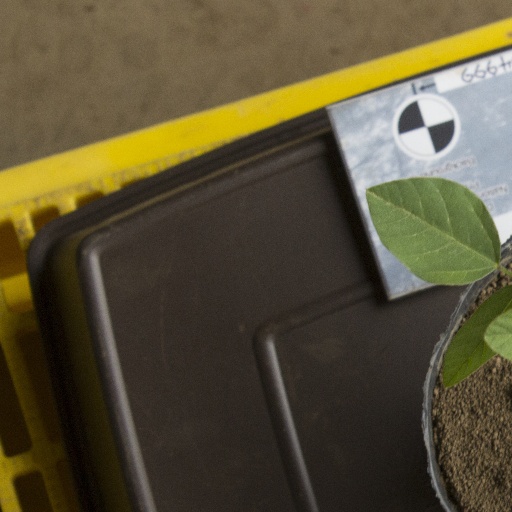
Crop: soybean